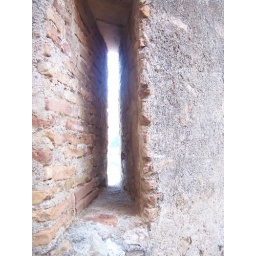
Archers window in the castle